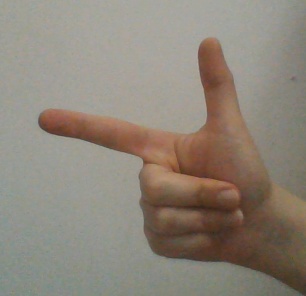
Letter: yaa